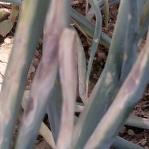
Crop: Onion
Condition: alternaria-d